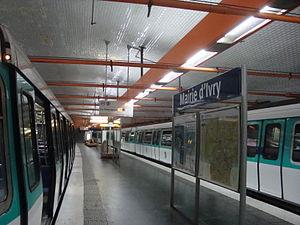
Quais de la station Mairie d'Ivry sur la ligne 7 du métro parisien.
Cet article donne la liste des stations de métro situées dans le Val-de-Marne, en France.